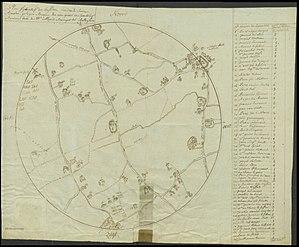
Rollegem (Courtrai-Belgique) - Carte de 1774 présentant l'emplacement de fermes avec bovins avec noms des habitants. Carte établie pour la lutte contre la peste bovine. Dimensions
La peste bovine est une maladie virale infectieuse des bovins domestiques et de certains bovins sauvages causée par le Rinderpest virus. Elle est caractérisée par de la fièvre, des lésions de la bouche, de la diarrhée, des nécroses lymphoïdes et une forte mortalité. Comme elle est extrêmement dangereuse, elle est soumise à déclaration.